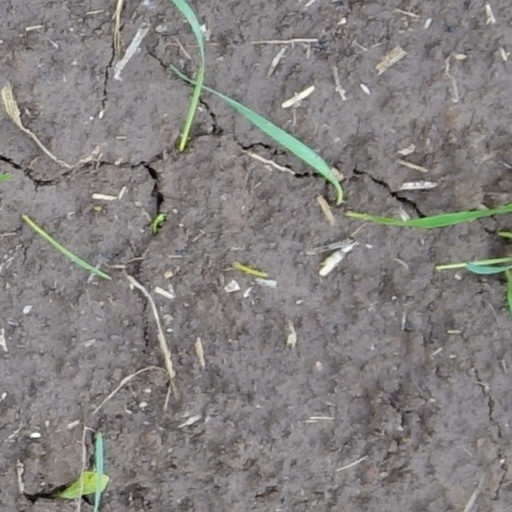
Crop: wheat